319th Missile Squadron

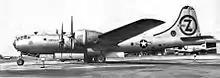
Wing Boeing B-29

The squadron was again organized at Fairchild Air Force Base, Washington in January 1951 and equipped with the Boeing B-29 Superfortress. In February, as part of a reorganization of Strategic Air Command wings, the 90th Bombardment Group was reduced to paper status and the squadron was attached to the wing for operational control. In June 1952, this organization, which was designed to permit the wing commander to focus on the wing's combat units and the maintenance necessary to support combat aircraft, was formalized as the Dual Deputy Organization and the squadron was assigned to the wing.